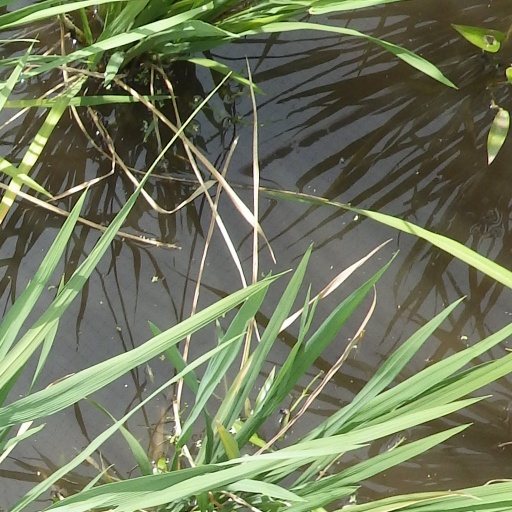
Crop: rice